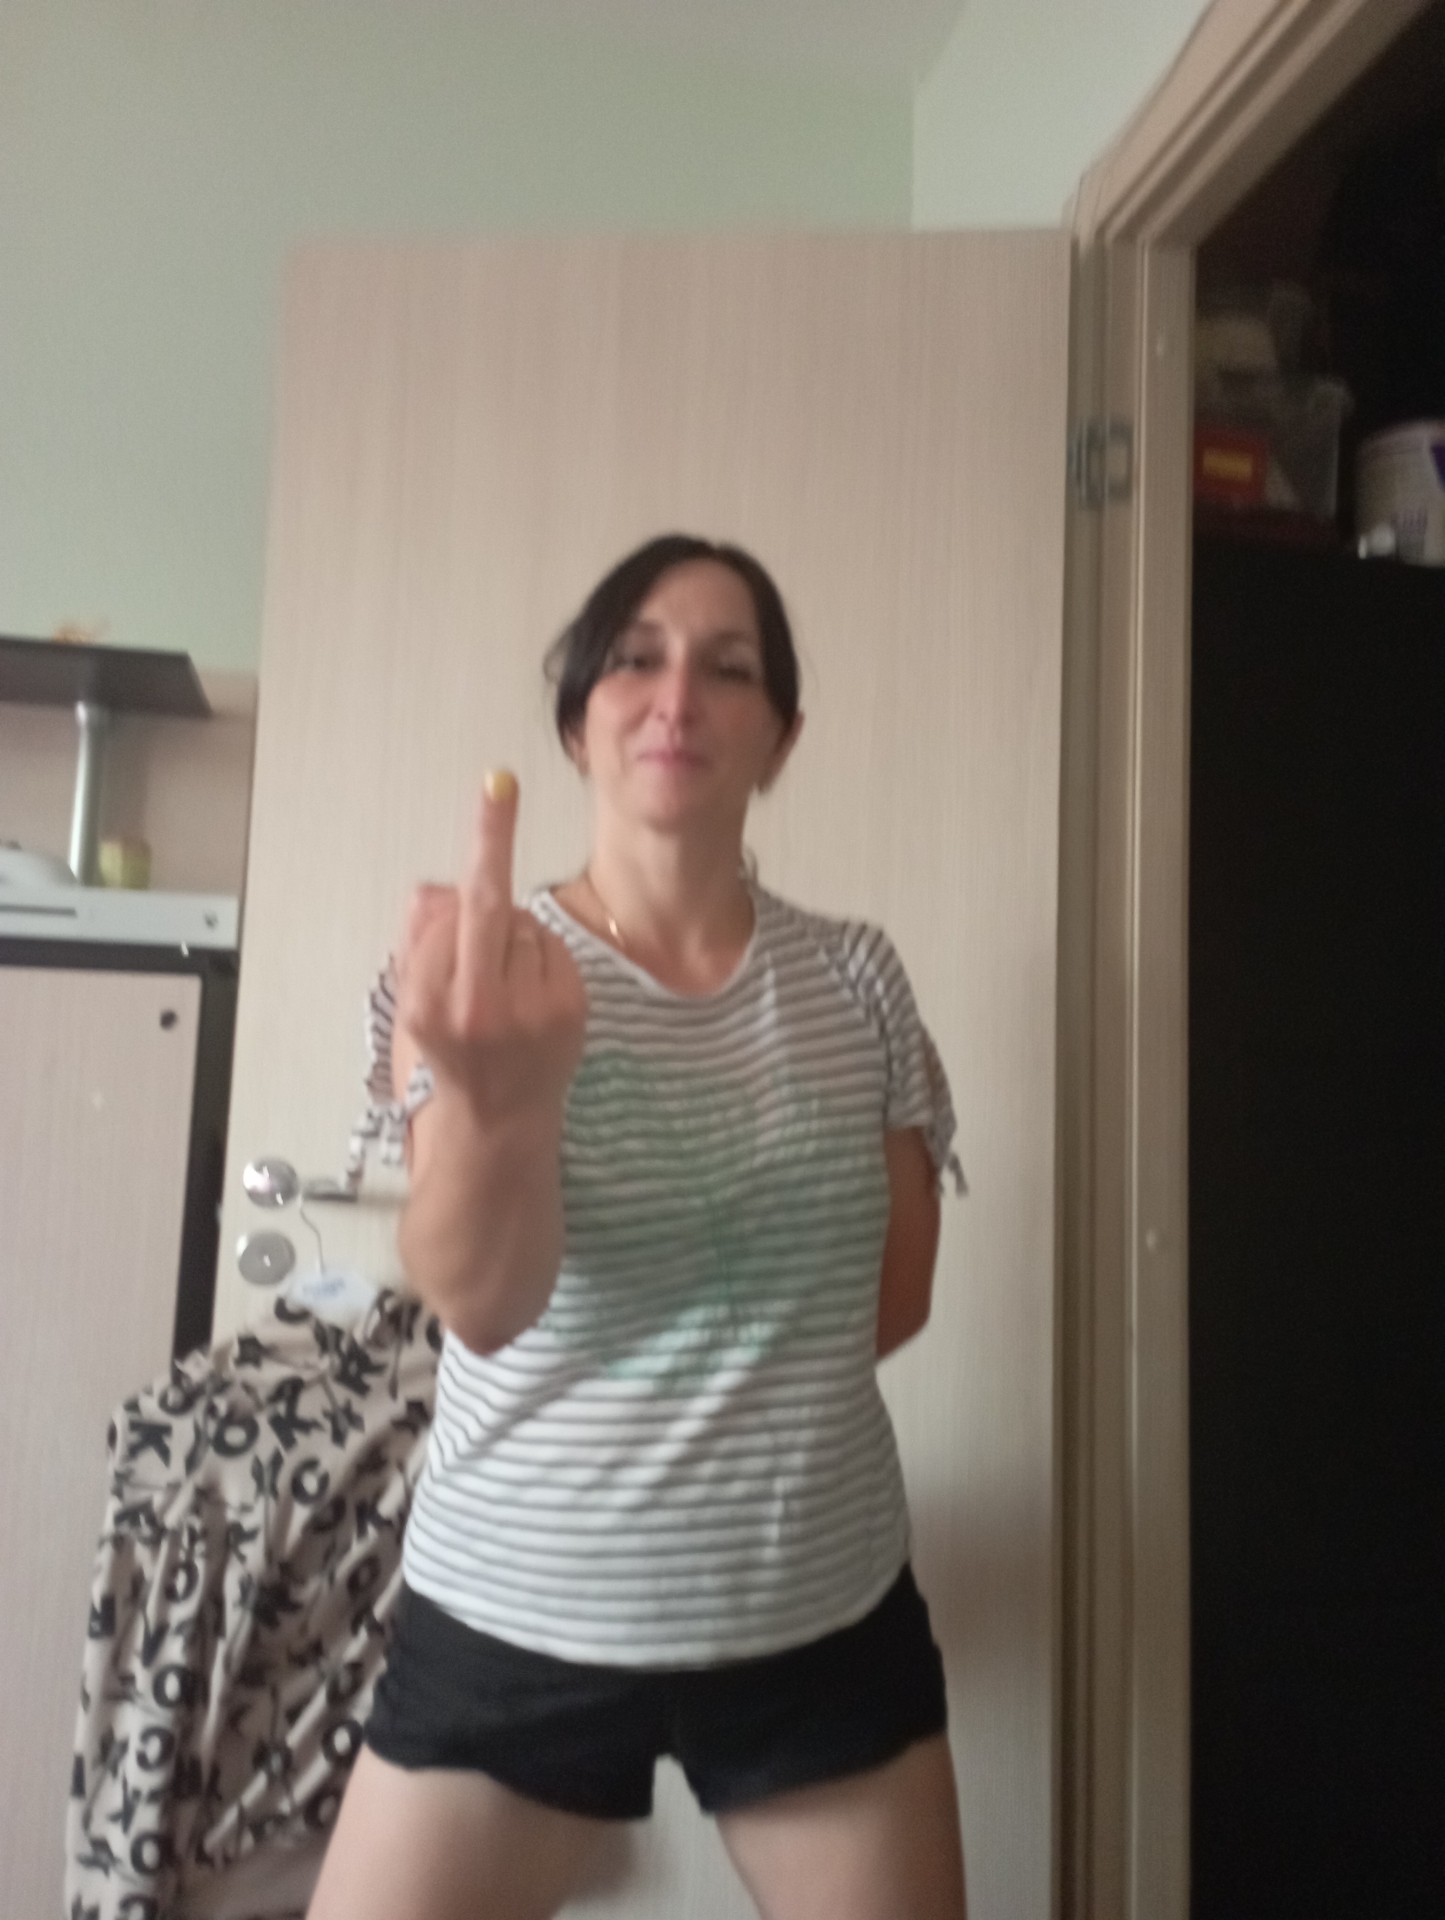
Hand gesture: middle_finger